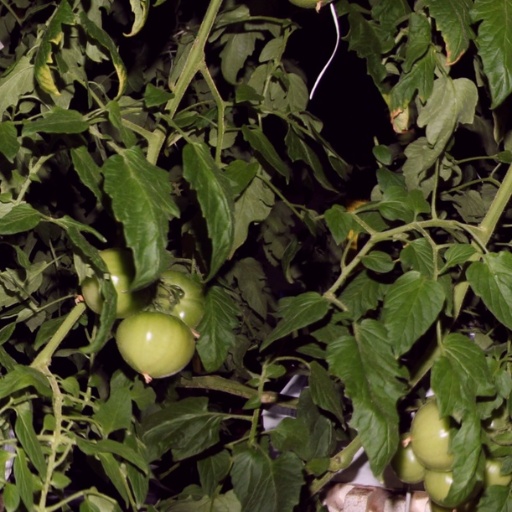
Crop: tomato